Wilshire Park, Los Angeles

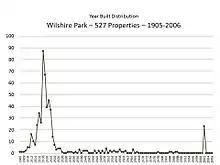
Year-built graph

The first recorded residence in Wilshire Park was built in 1908. The transitional Prairie School style home (right) is an example of the work of architect Lloyd Wright. The neighborhood also features a 1938 apartment complex by the only female architect in Los Angeles at the time, by Edith Mortensen Northman. Most of Wilshire Park was fully built out by 1926. The graph shows the pattern of development.